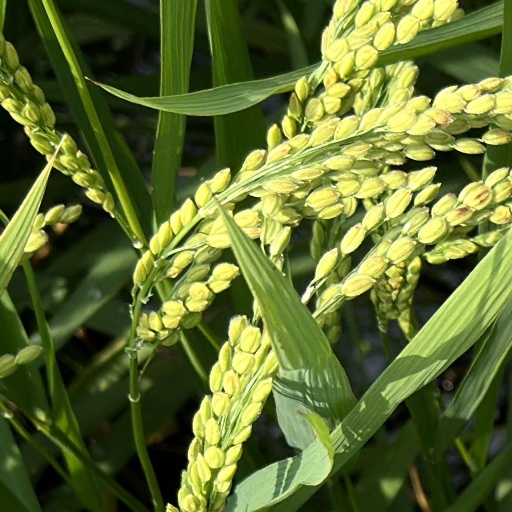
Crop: rice